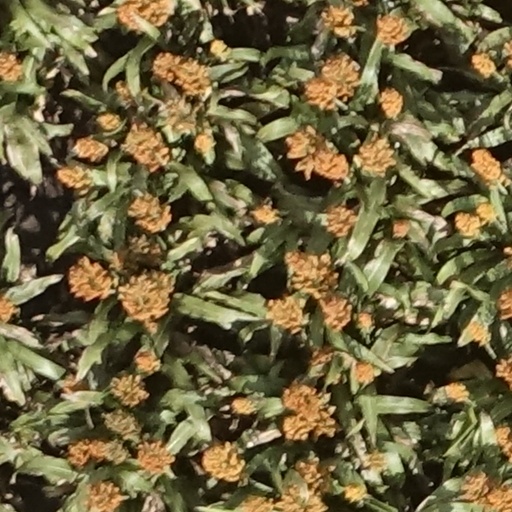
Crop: sorghum